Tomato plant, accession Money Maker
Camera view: bottom (45 deg); turntable rotation: 60 degrees
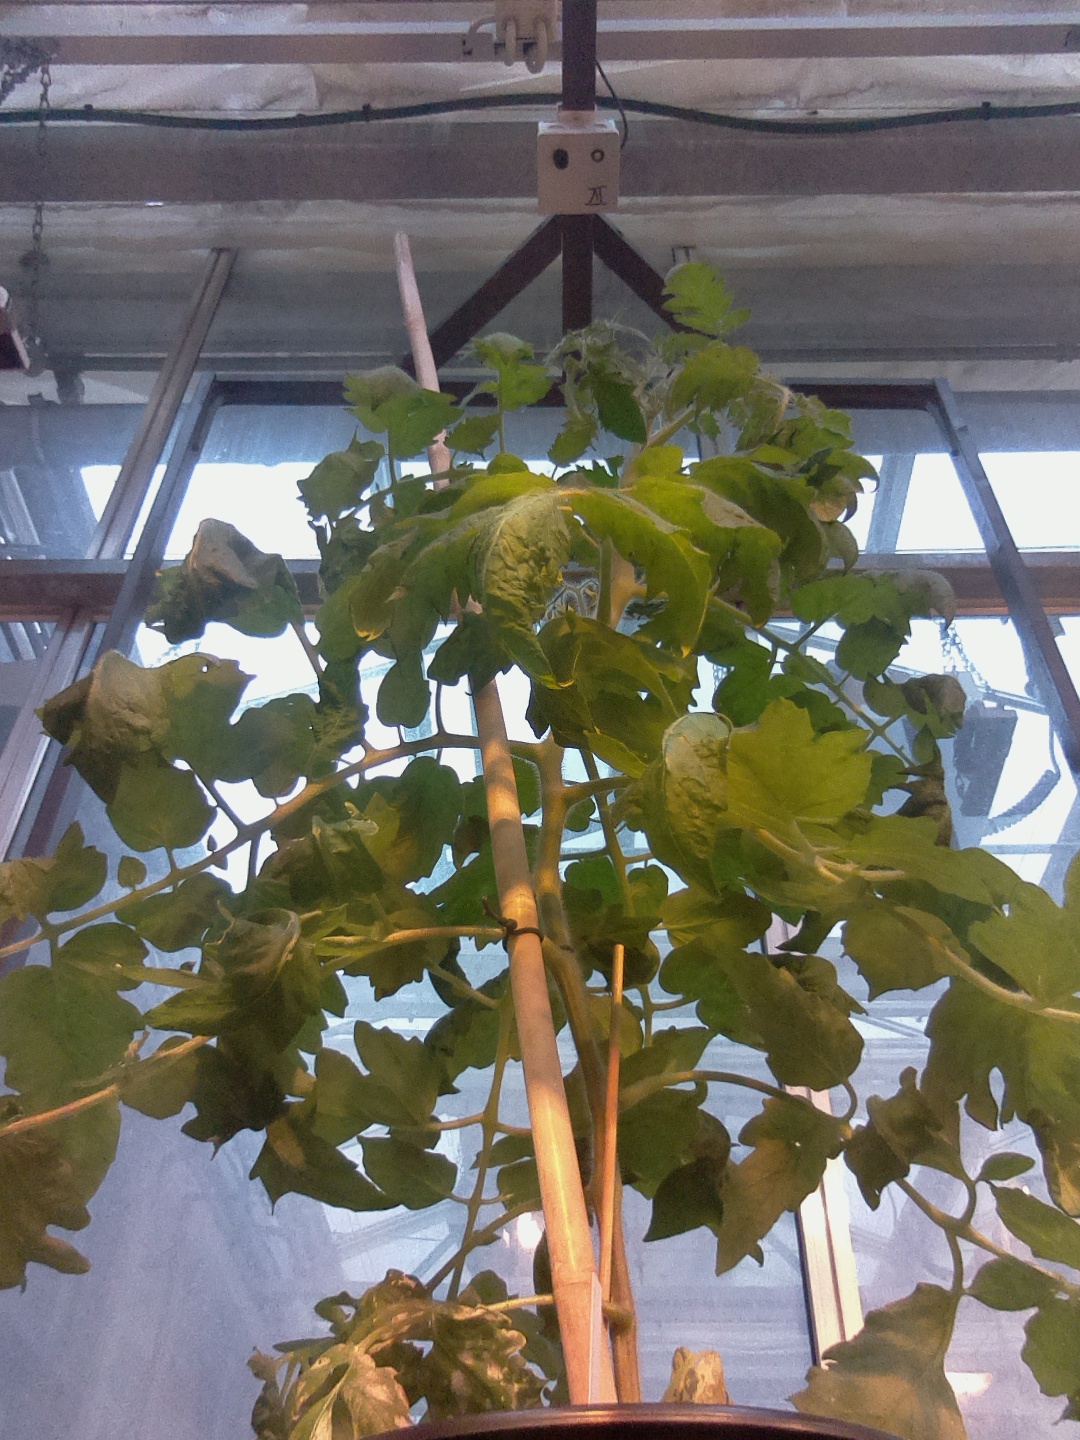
BBCH growth stage 65: Full flowering, 50%-60% of flowers open, first petals falling